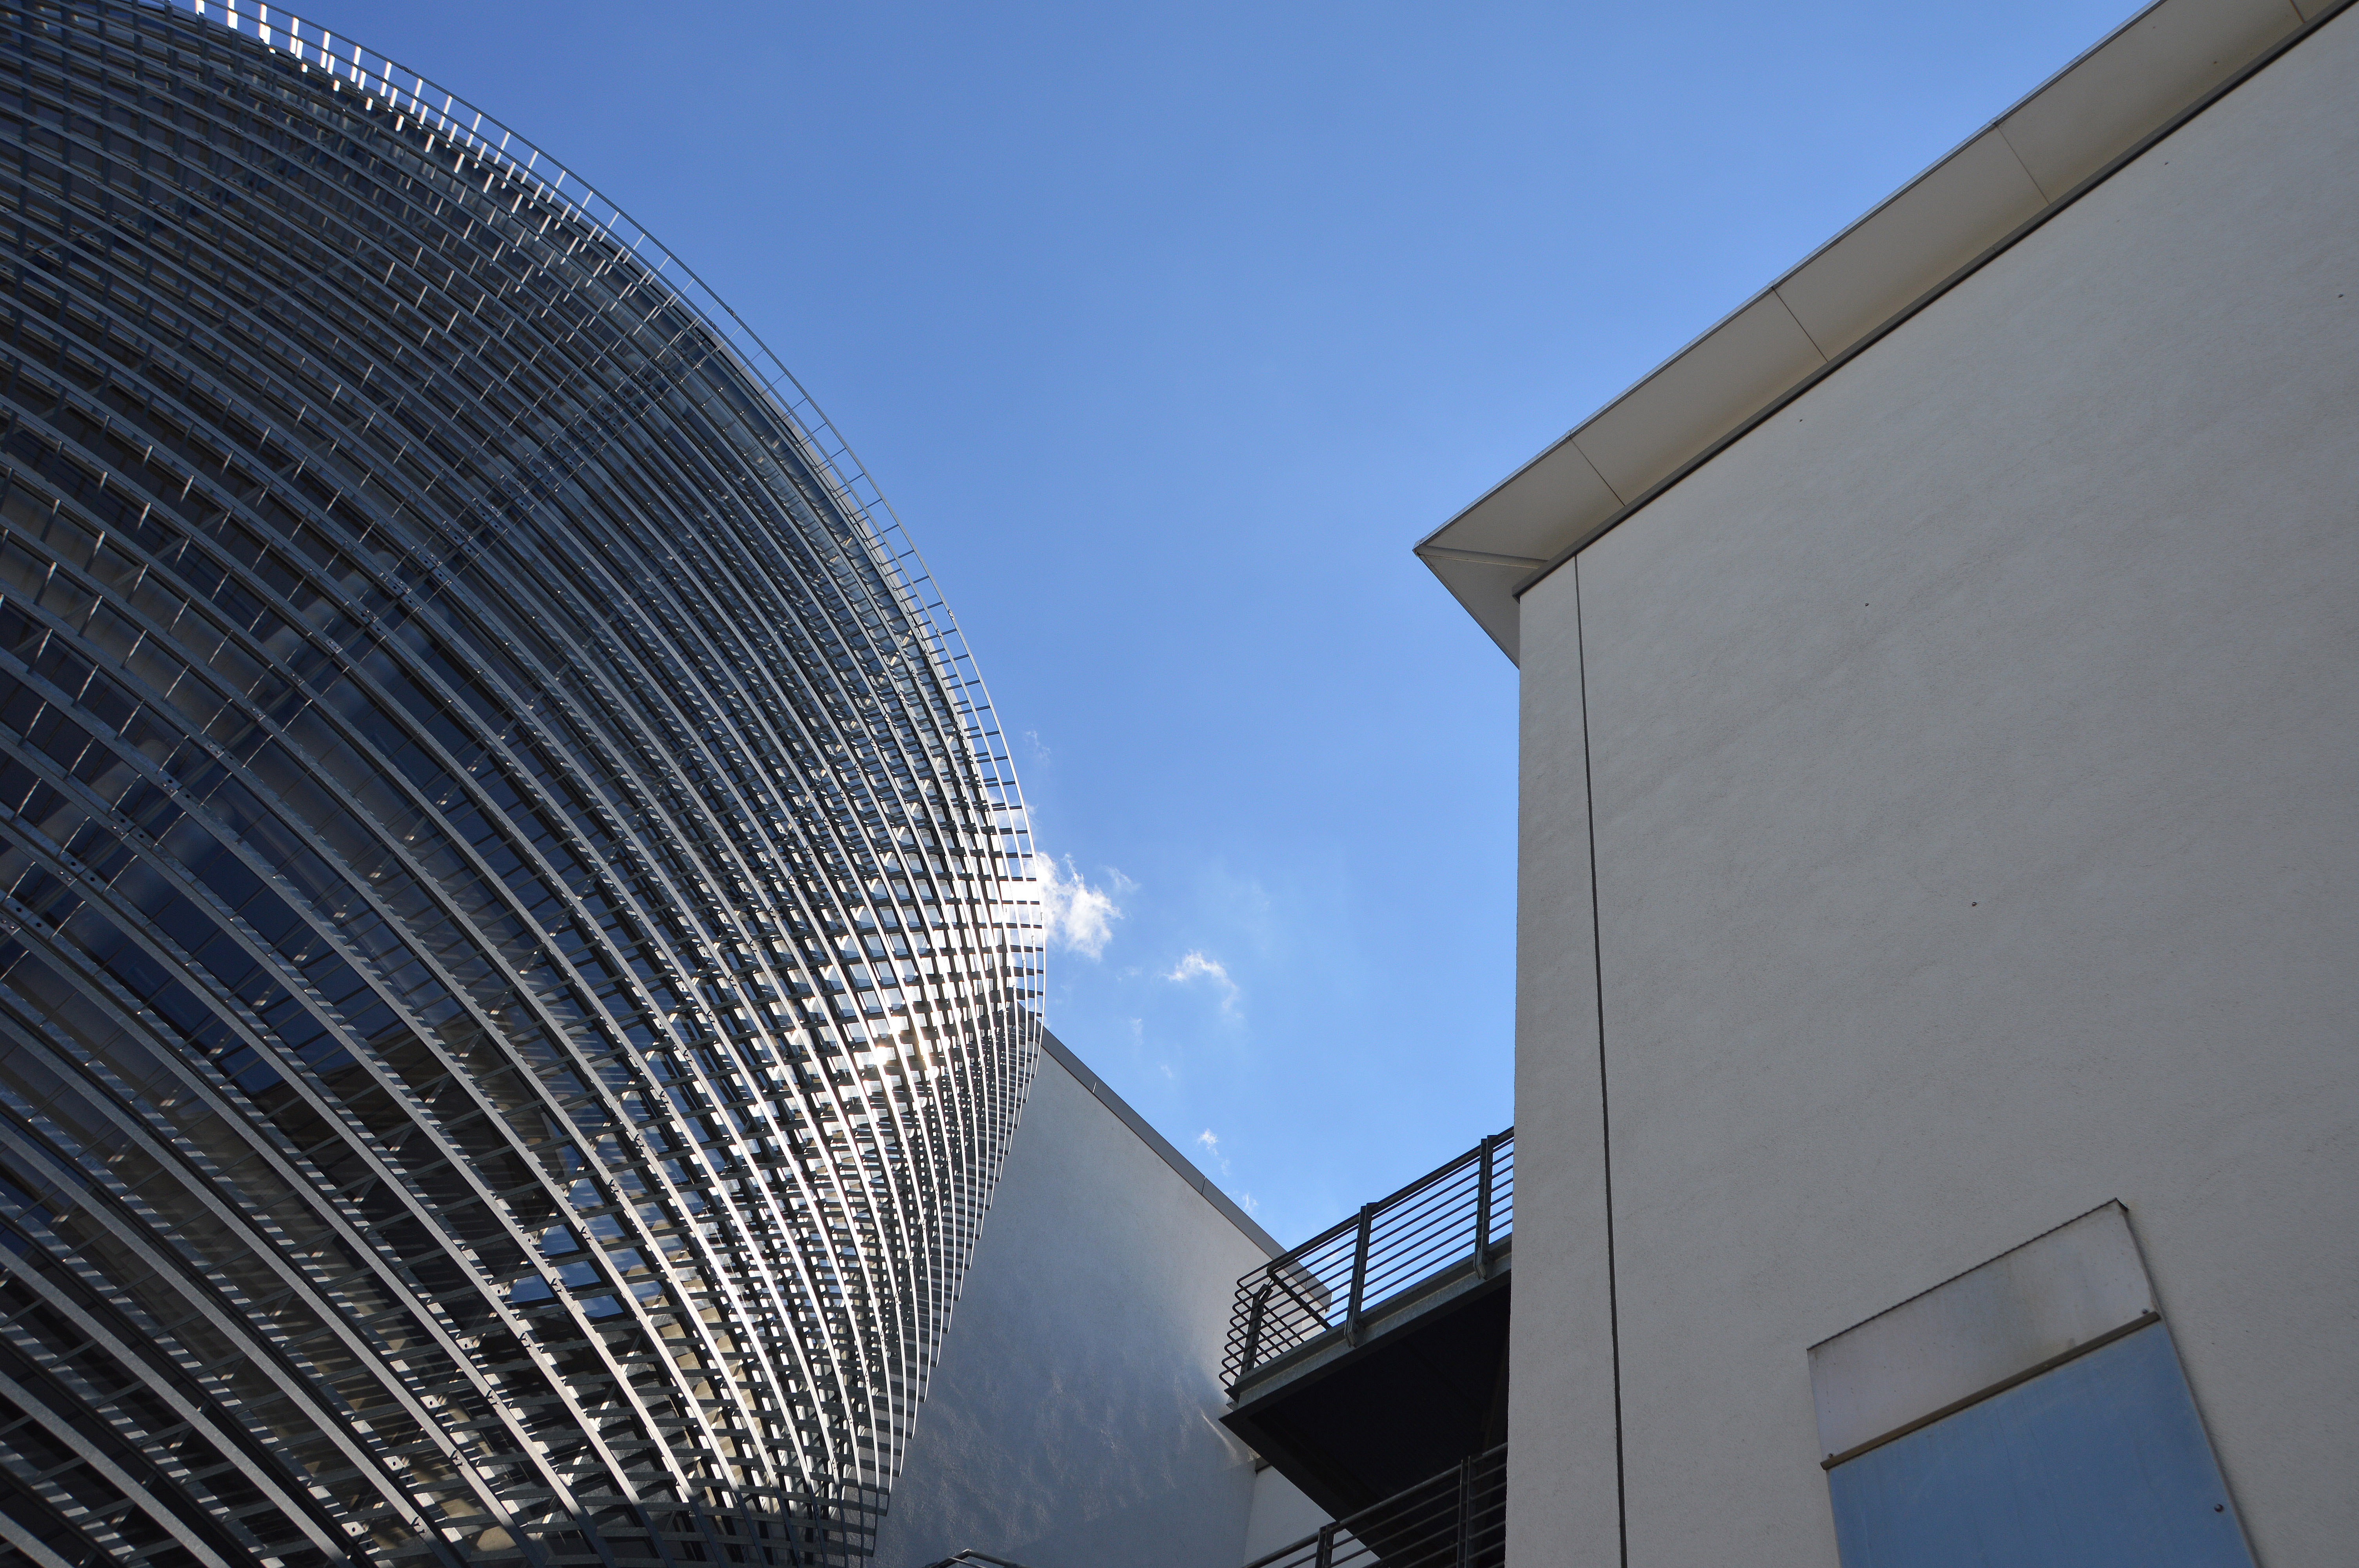
cloud, architecture, structure, sky, glass, building, skyscraper, downtown, facade, blue, modern, stadium, tower block, shape, headquarters, roofs, kempten, mirroring, town home, urban planning, tower house, live and work, sport venue